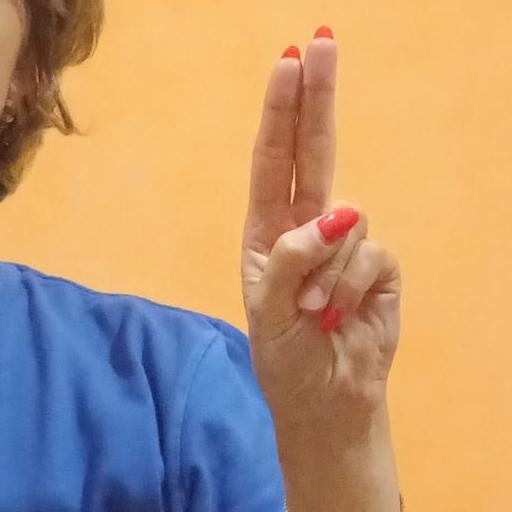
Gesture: two_up